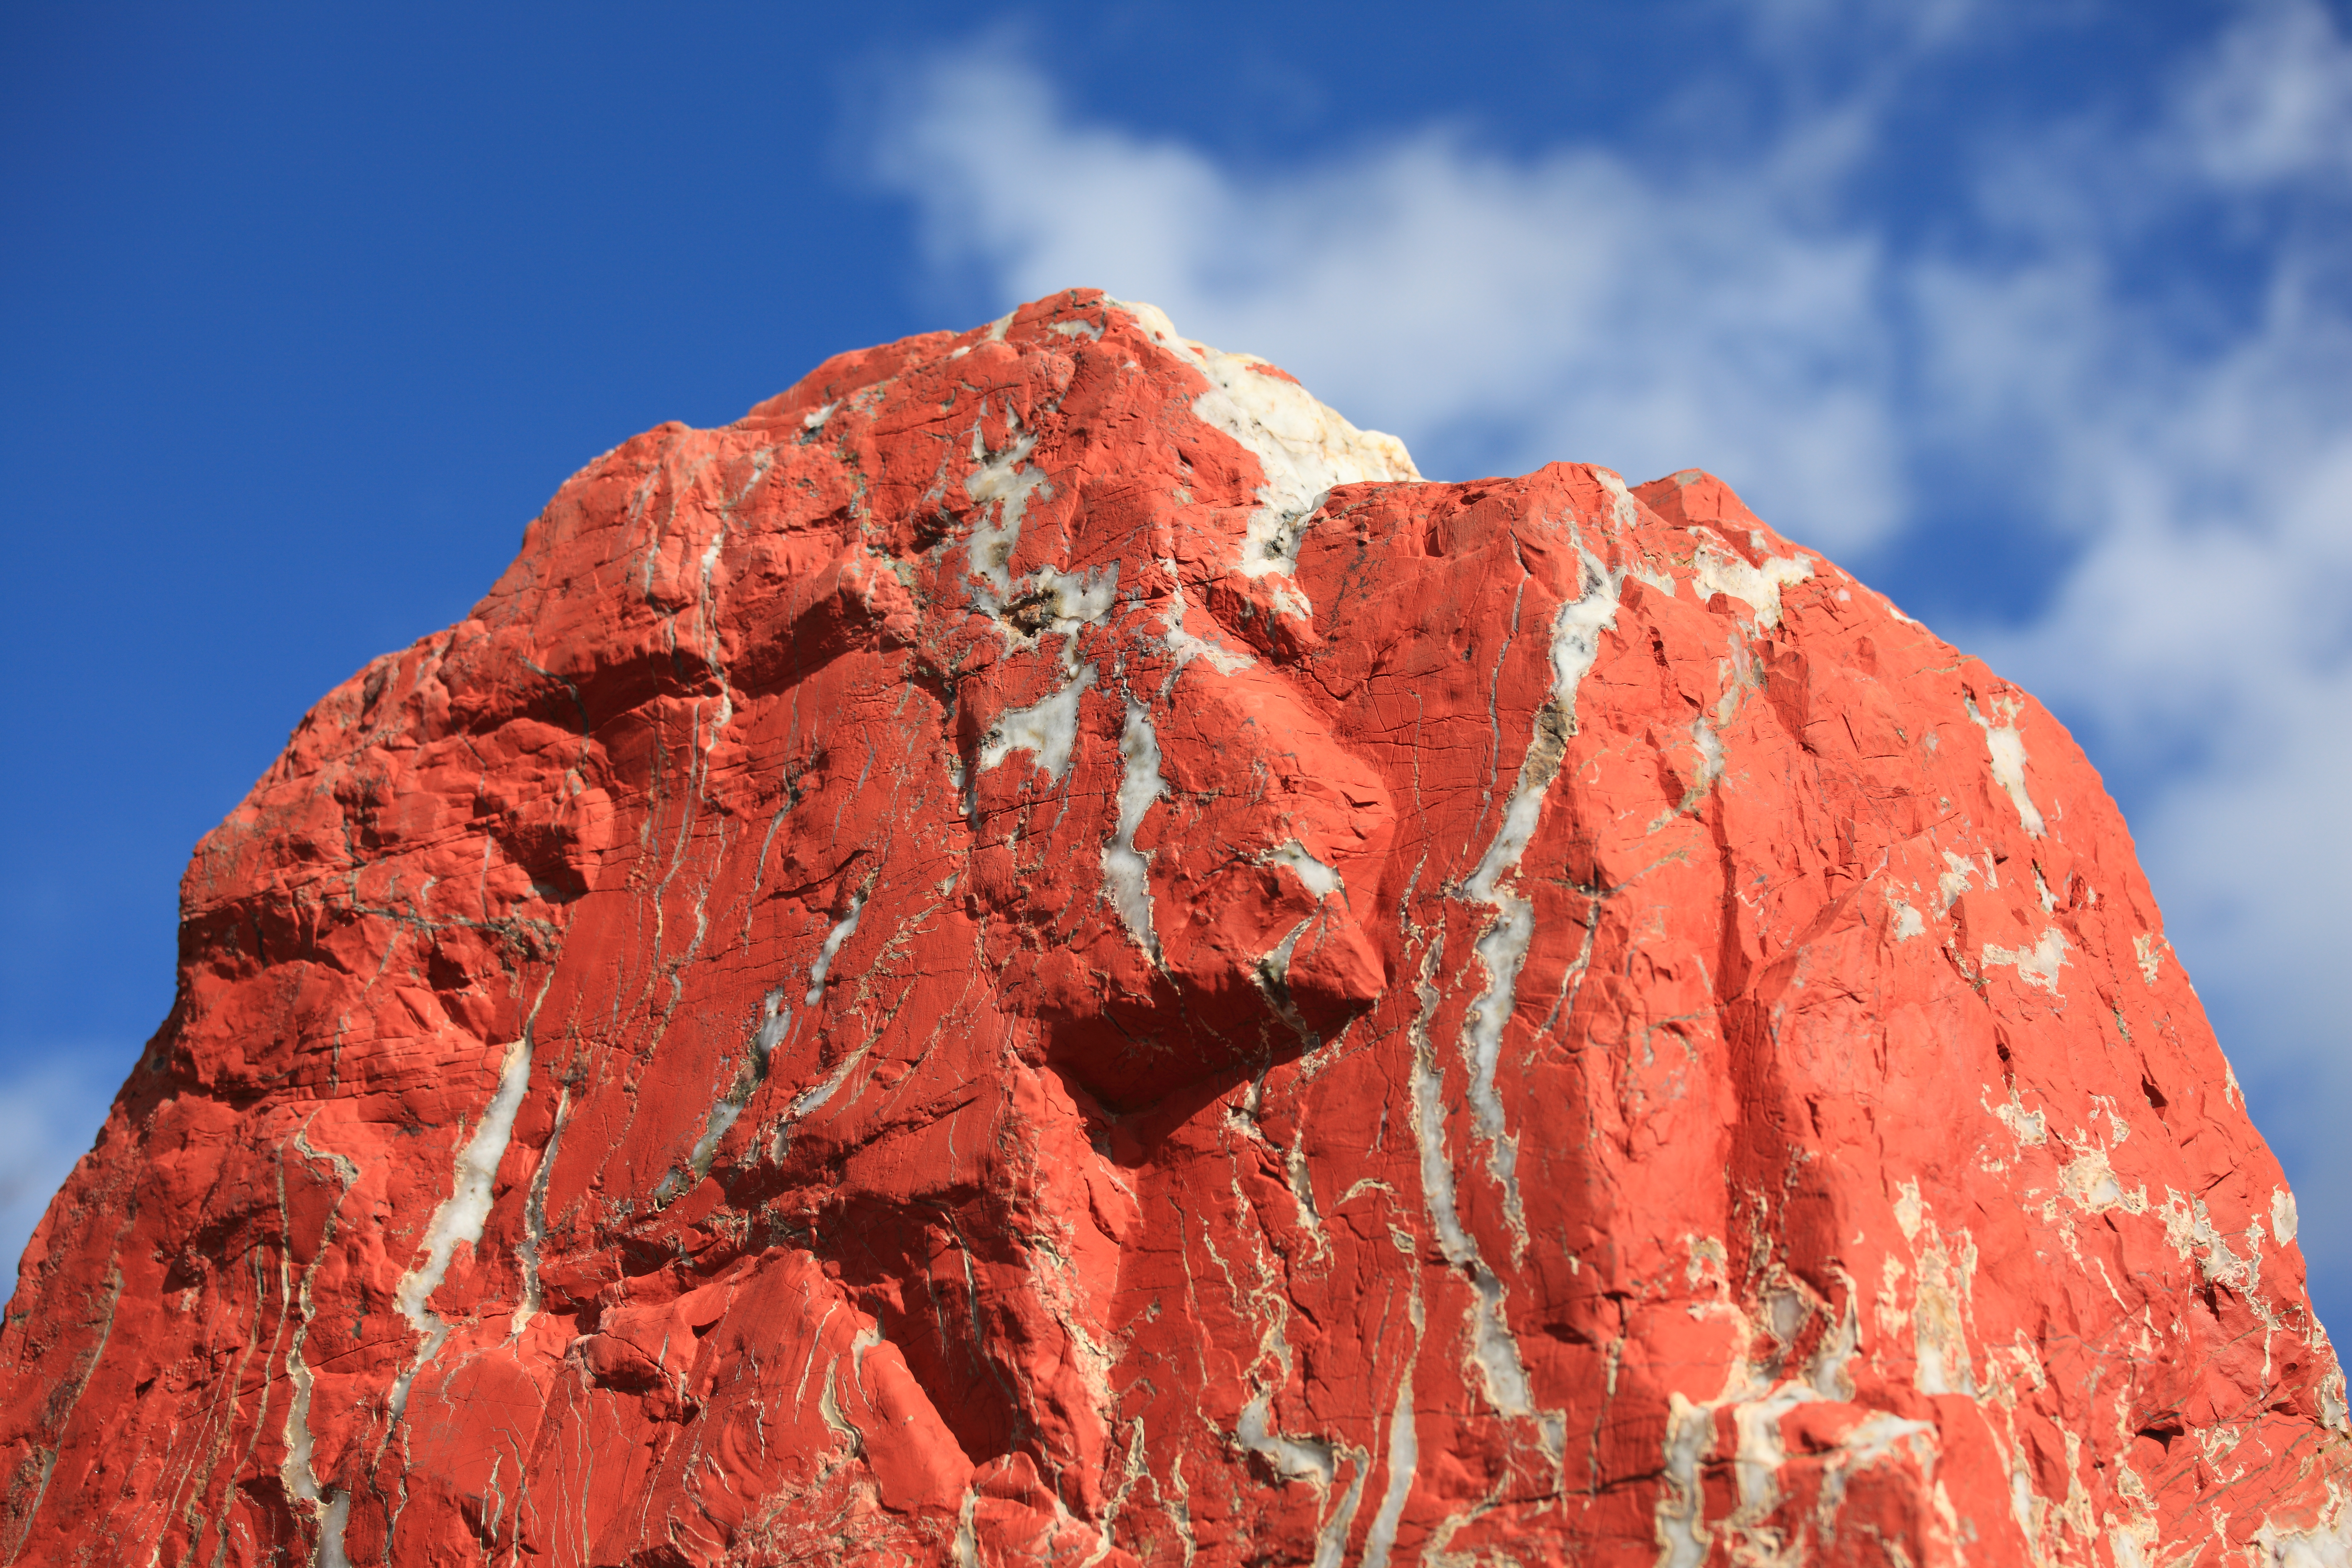
rock, mountain, mountain range, formation, high, national park, material, ridge, summit, geology, badlands, plateau, 5d, hires, markii, hi, res, resolution, canon70200f4l, butte, landform, geographical feature, mountainous landforms, geological phenomenon